Stiftung Braunschweigischer Kulturbesitz

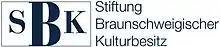

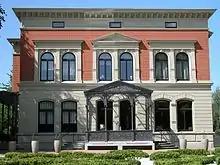

The Stiftung Braunschweigischer Kulturbesitz (SBK) was established by "Gesetz über die Stiftung Braunschweigischer Kulturbesitz" of 16 December 2004 with effect from 1 January 2005 as a Stiftung öffentlichen Rechts with its seat in Braunschweig.